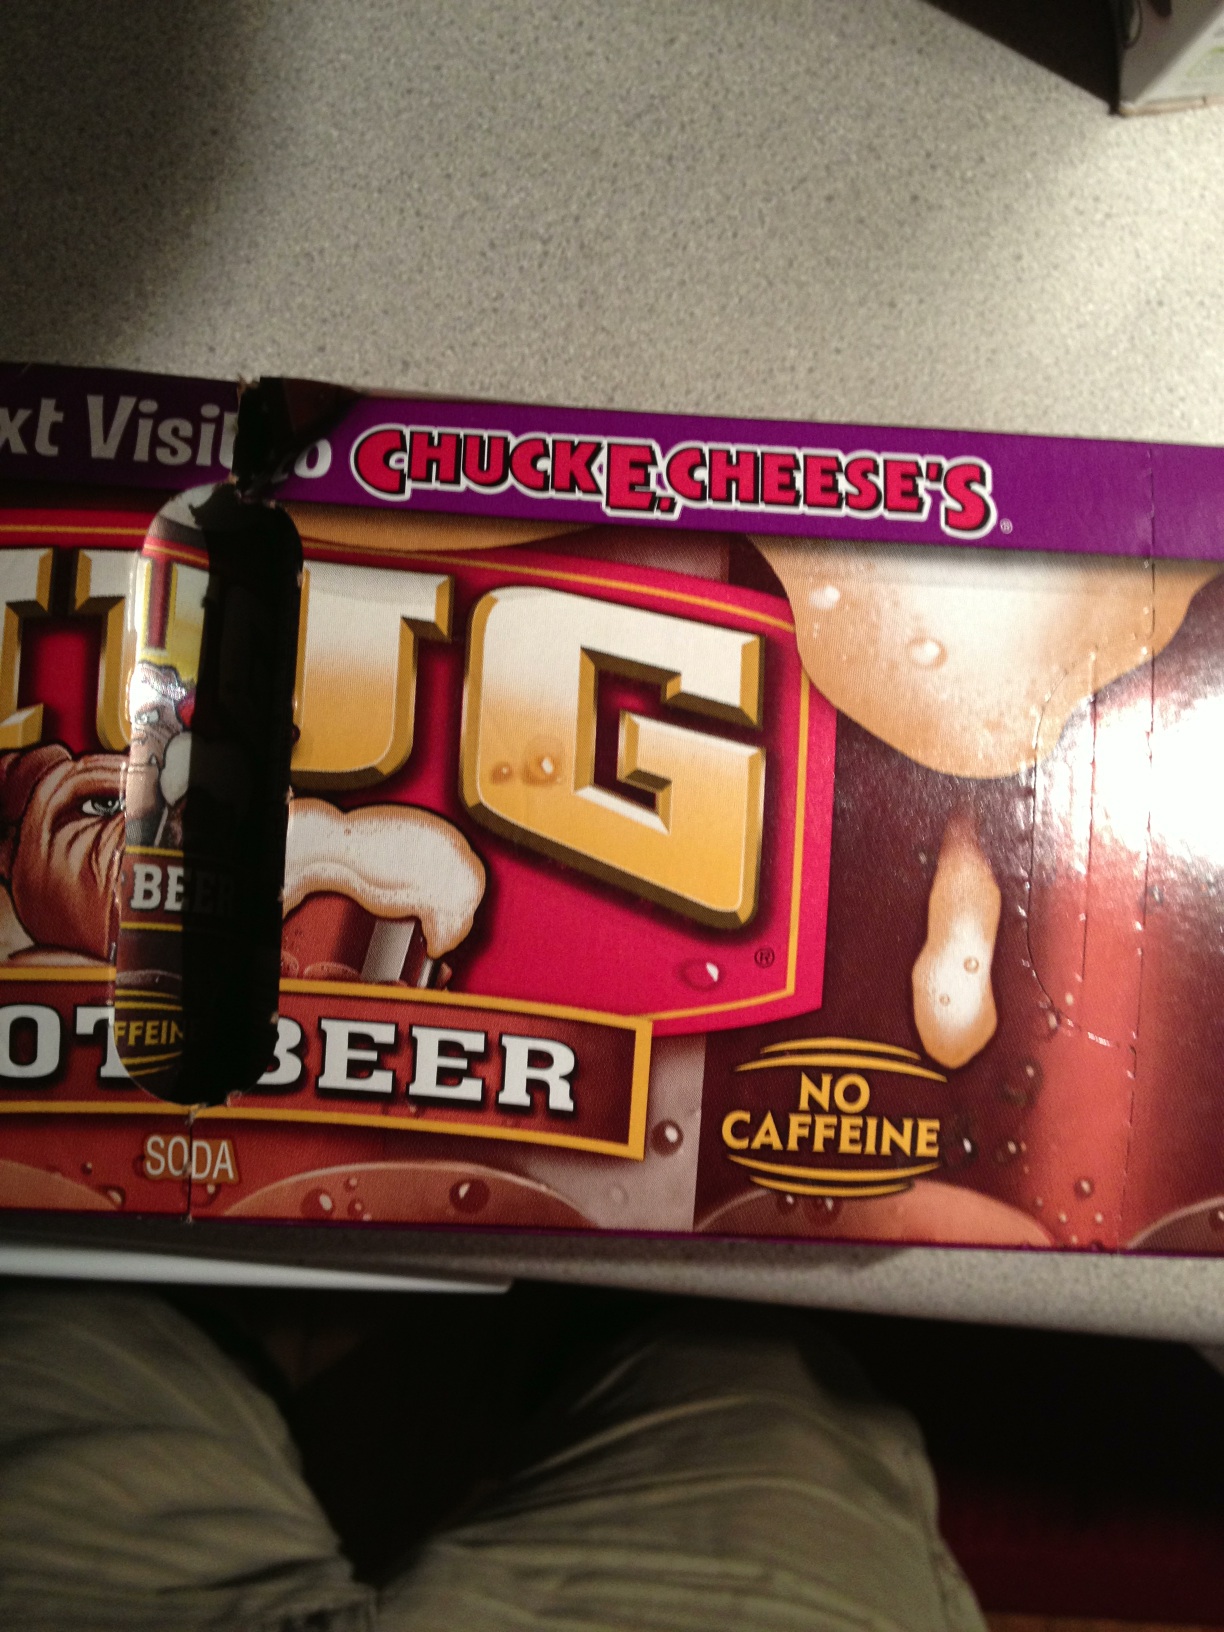Question: What flavor of soda is this?
Answer: root beer